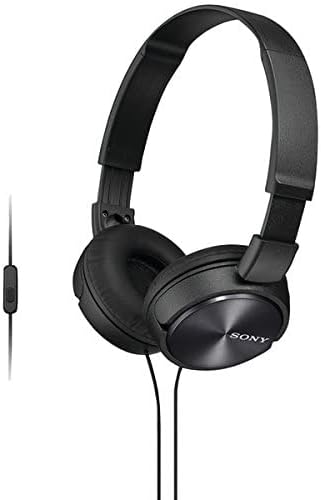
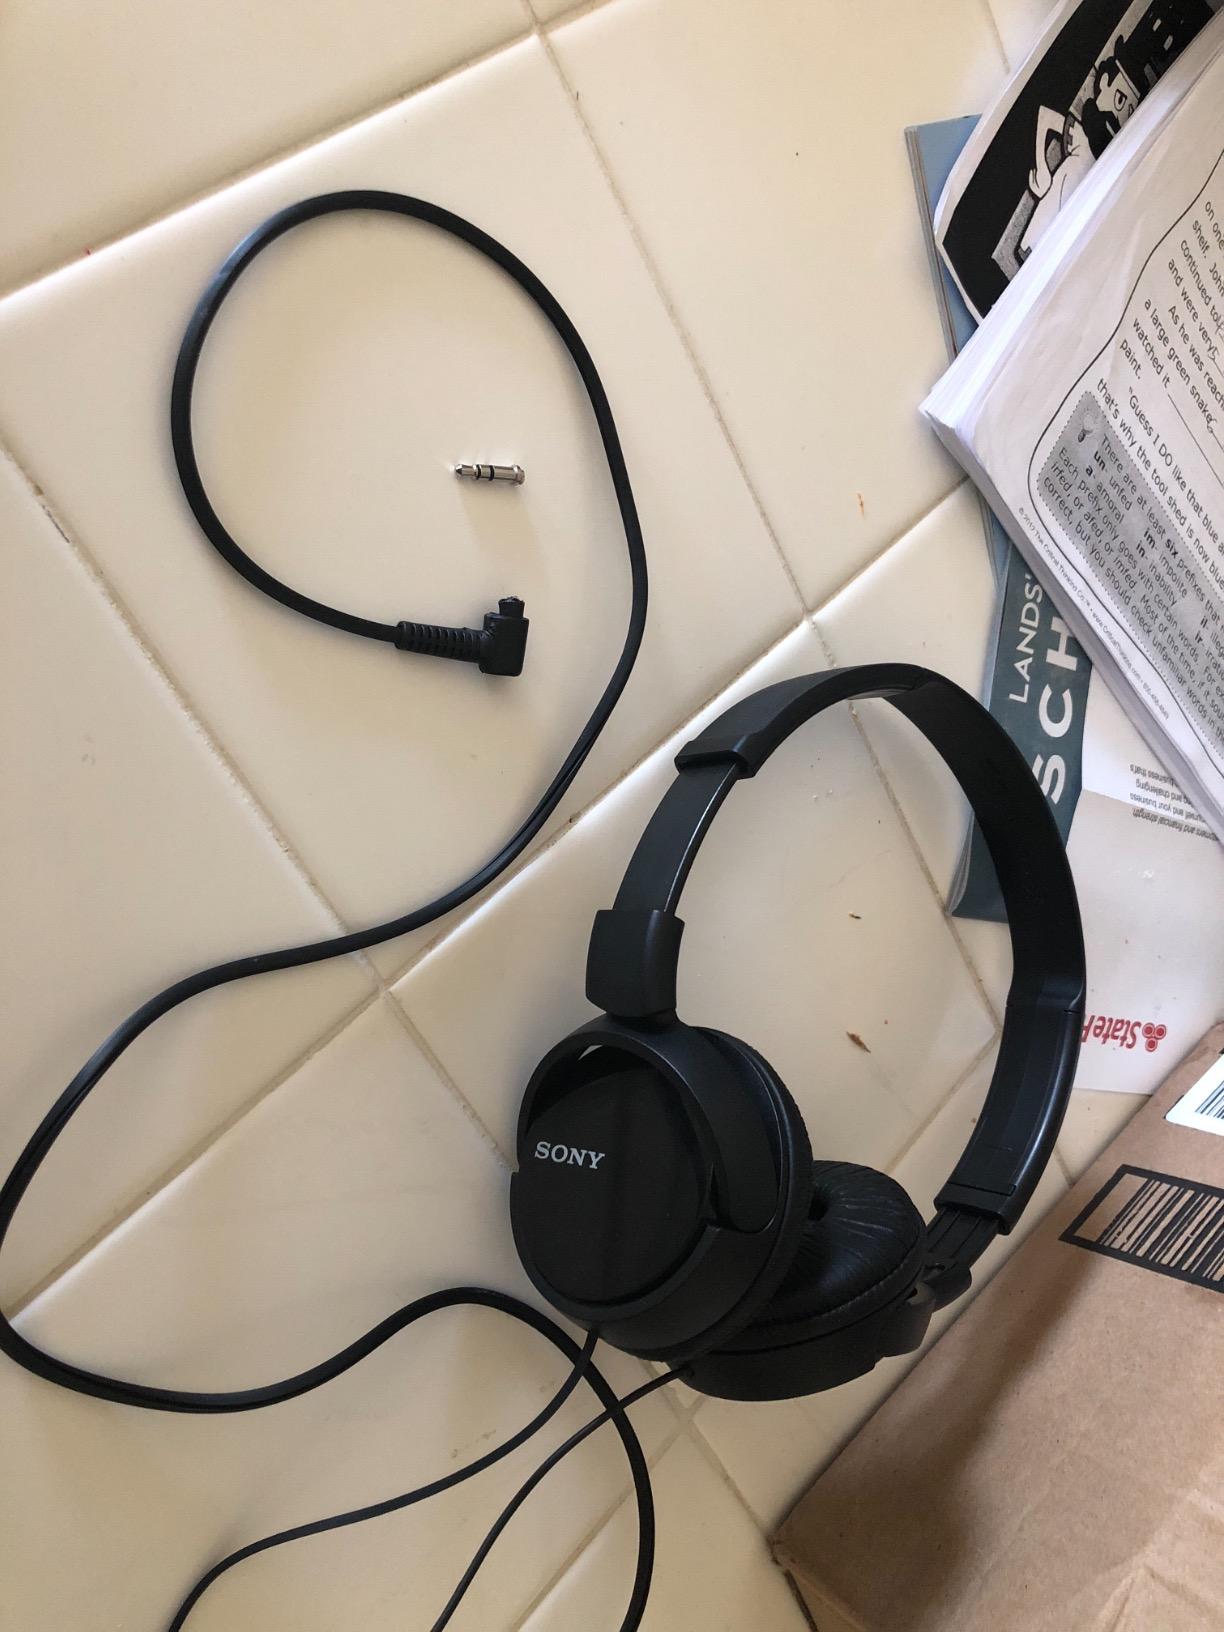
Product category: headphones
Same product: yes